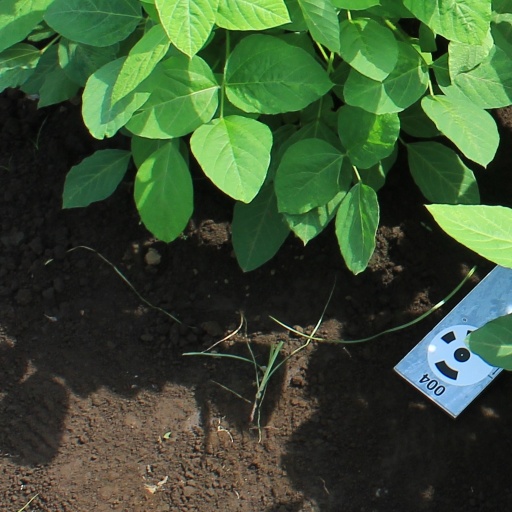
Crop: soybean